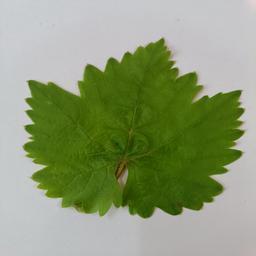
Label: Healthy Leaves